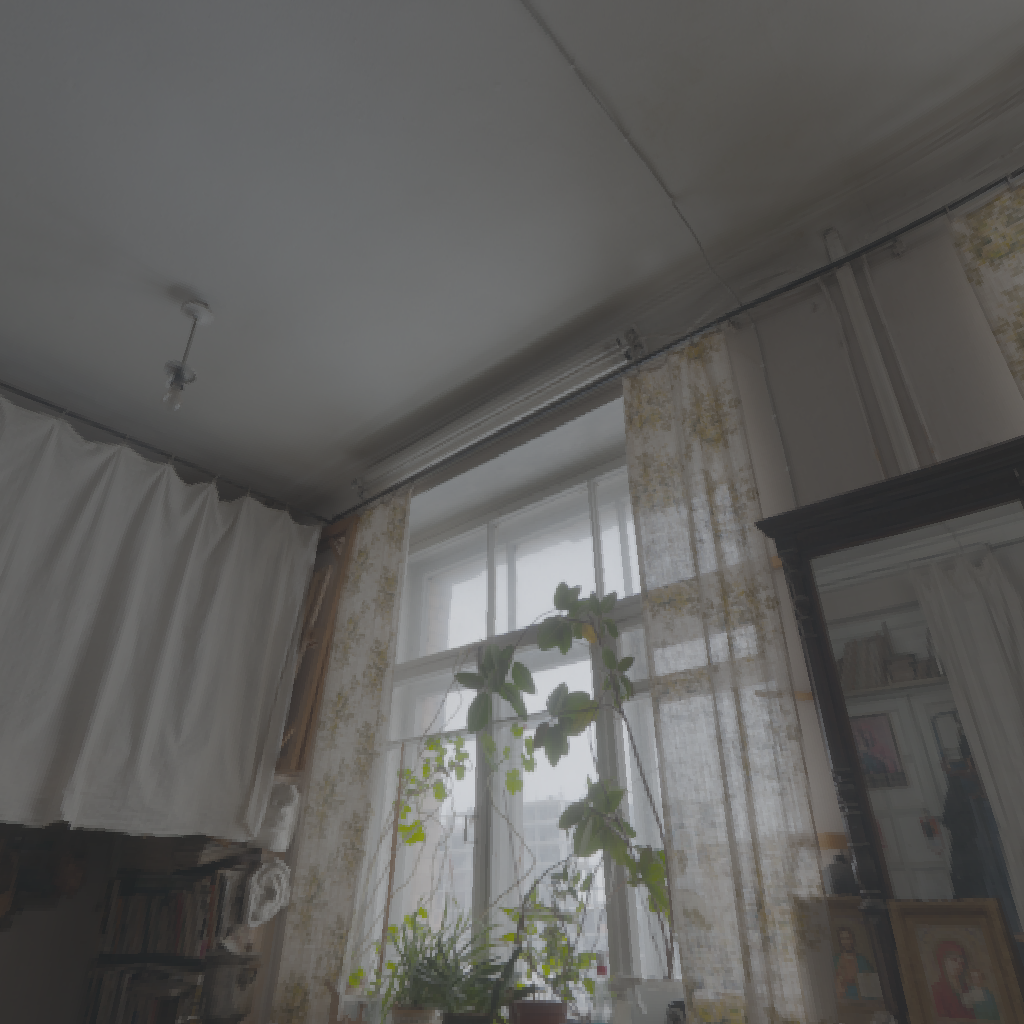
scene-linear HDR photo, Artist Workshop, indoor, with visible sun, painting, canvas, window, art, atelier, urban, midday, low contrast, natural light, high dynamic range, physically based lighting